Carrboro, North Carolina

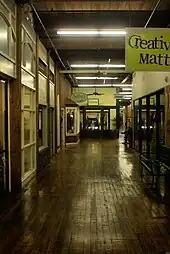
Interior of Carr Mill Mall

In the early 1990s, a sizable influx of Latino immigrants began moving to Carrboro, attracted by jobs in the building and service trades. The Hispanic population of Carrboro increased by 936% between 1990 and 2003, to 12% of the Carrboro population.